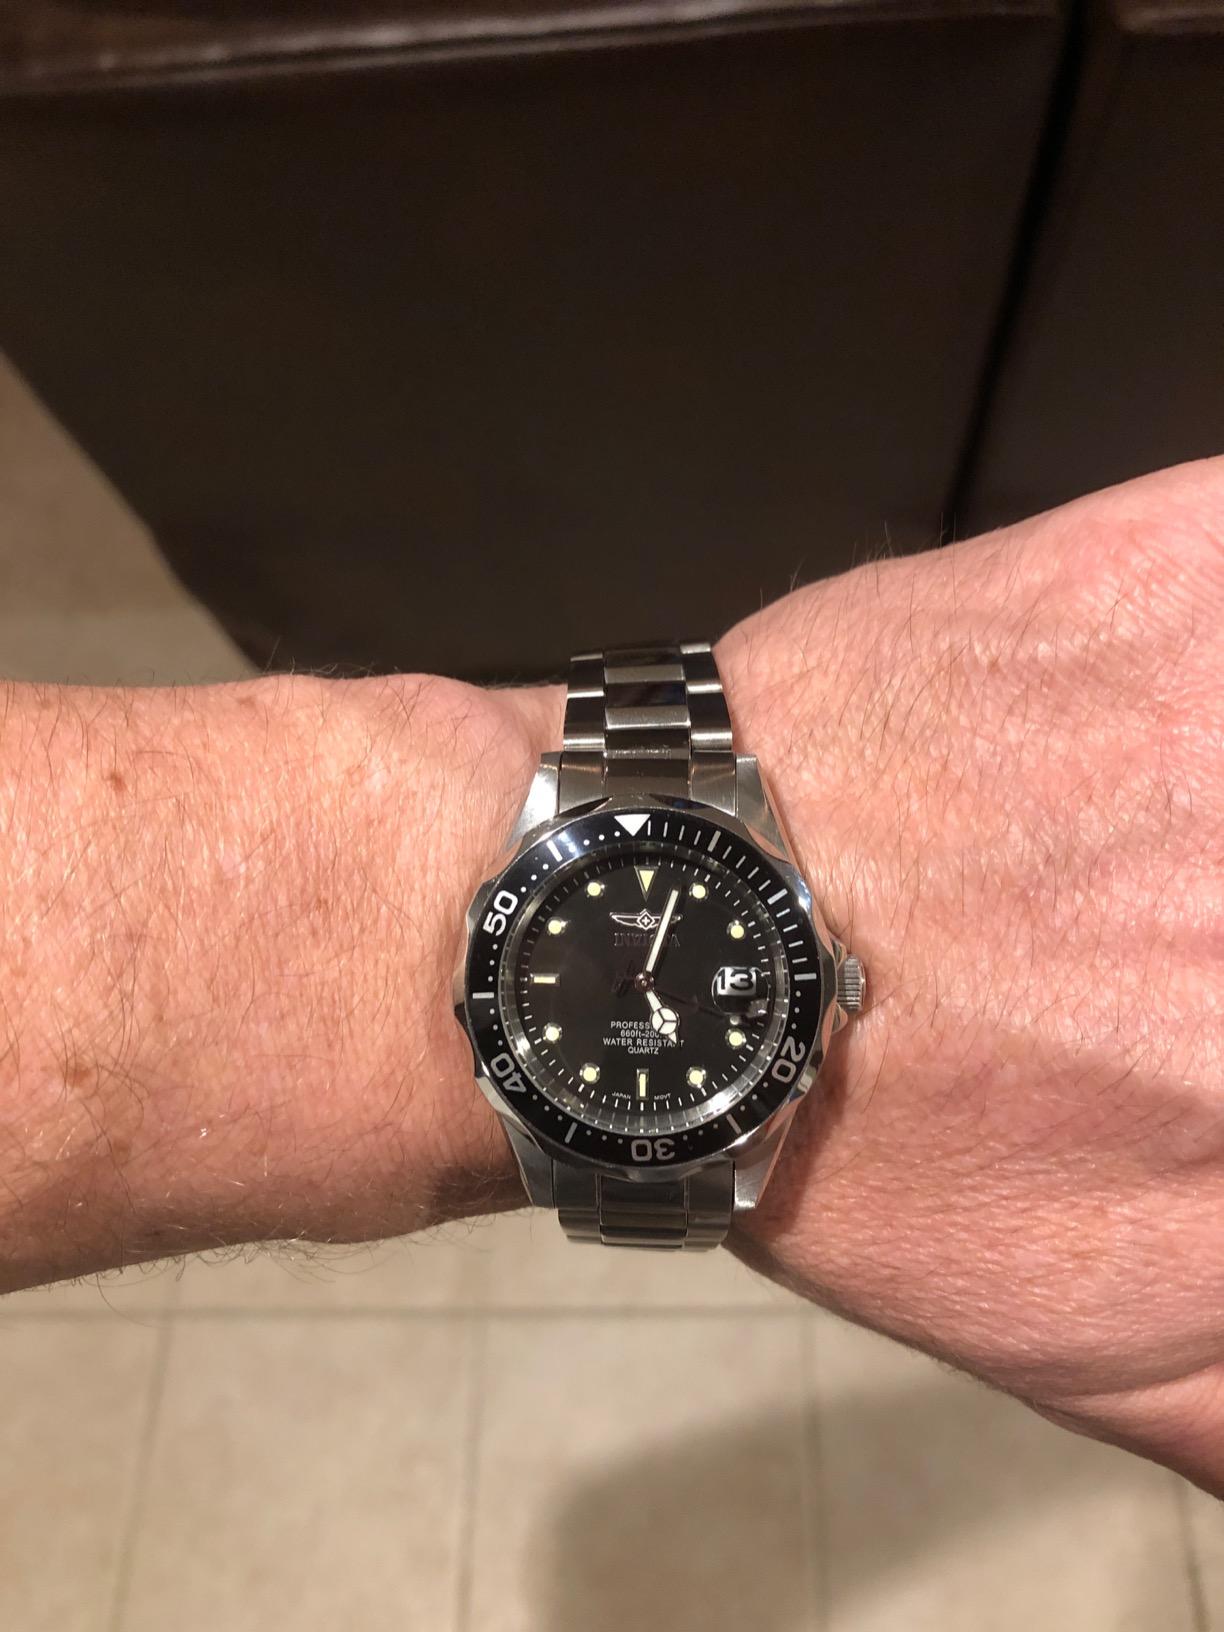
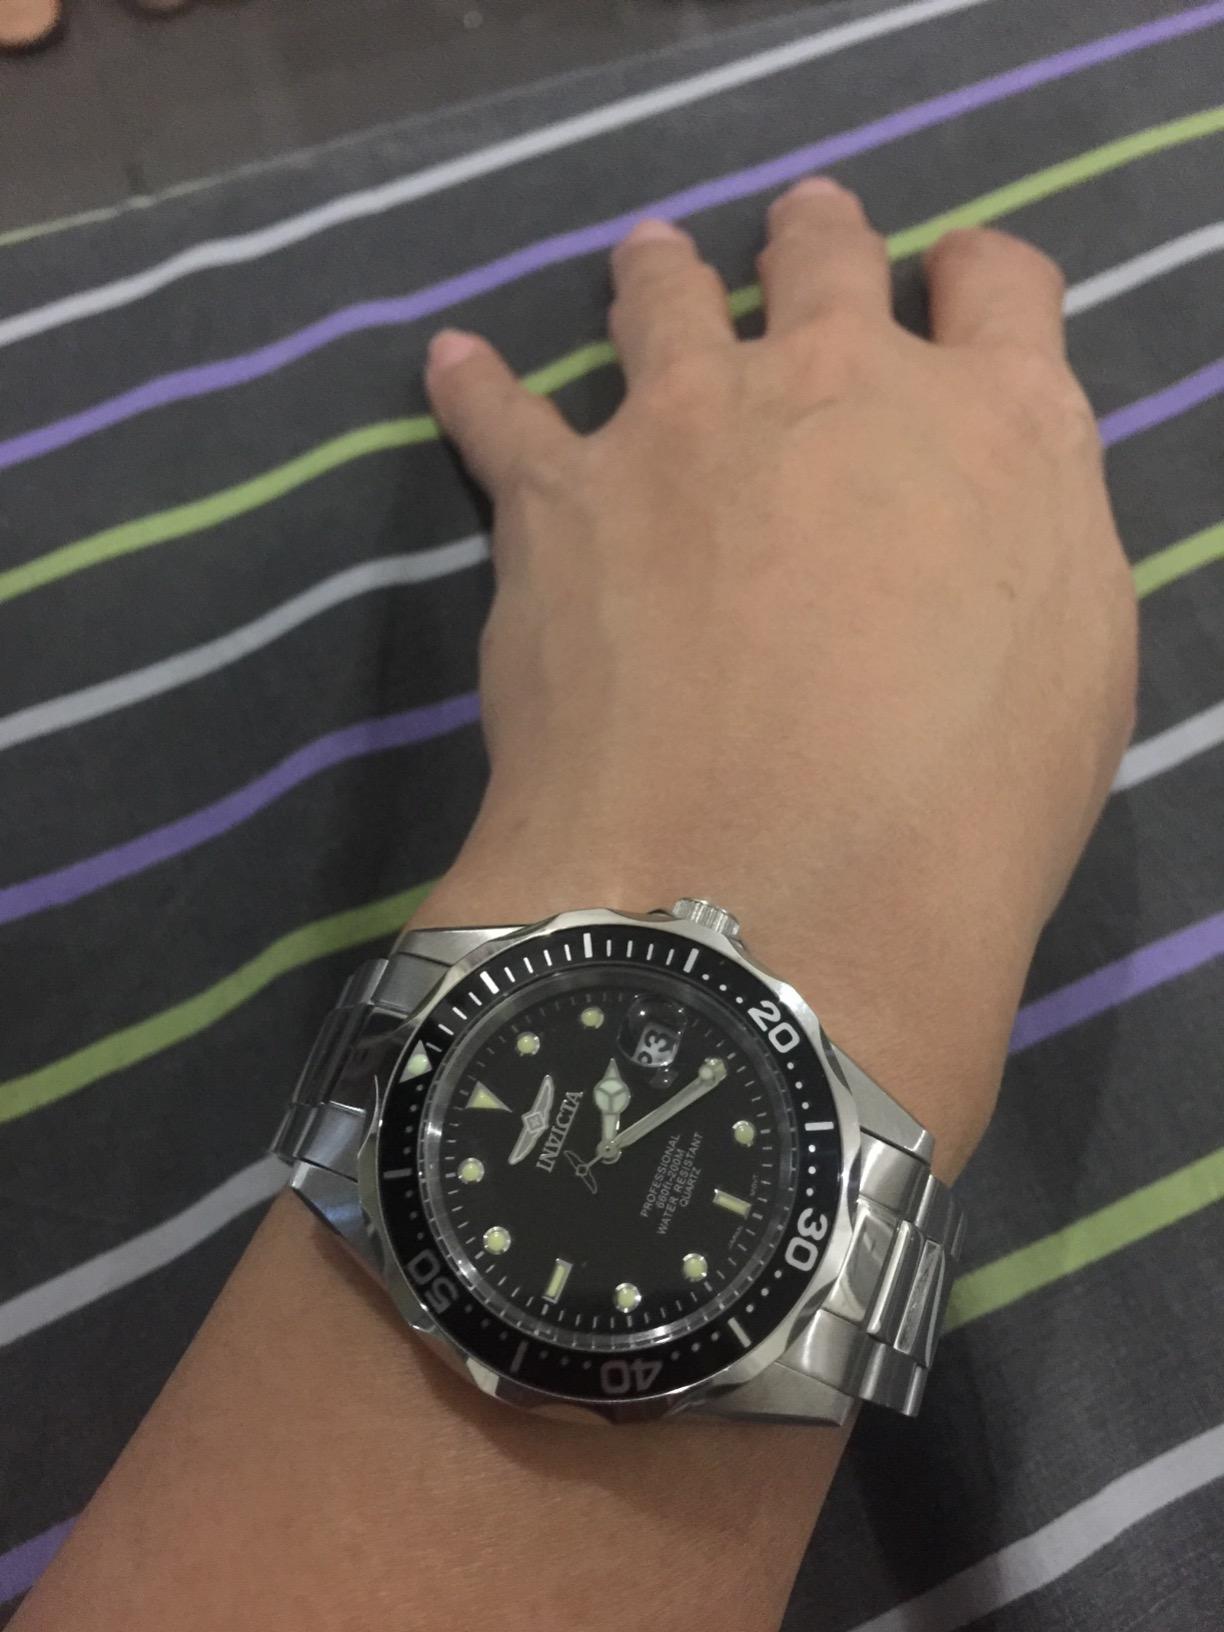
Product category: accessories_watch
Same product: yes